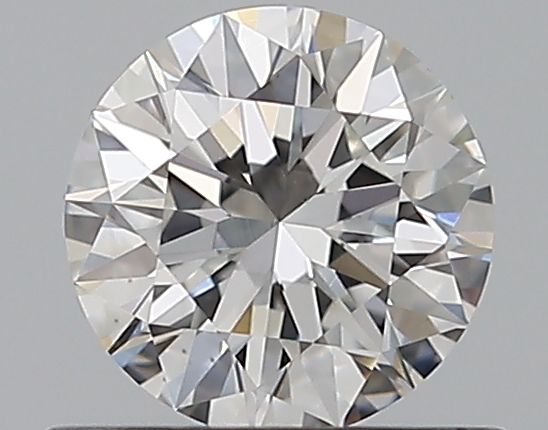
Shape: round
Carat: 0.52
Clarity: VS1
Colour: F
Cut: EX
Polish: EX
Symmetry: EX
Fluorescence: N
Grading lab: GIA
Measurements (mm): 5.13 x 5.16 x 3.19